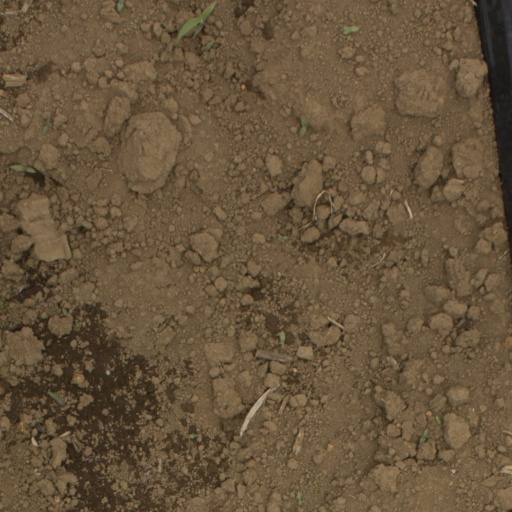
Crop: Jerusalem artichoke